Frankopan family

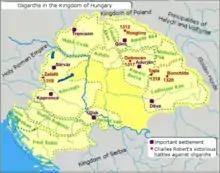
The provinces ruled by the "oligarchs" (powerful lords) in the early 14th century

Although the possessions of the family were exposed to every assault both from the east and the west, their power increased steadily until the 17th century when their lands reached further east. The Zrinski and Frankopan families came into closer affinity by marriage ties until in the eyes of the European courts they had become one of the most important families of Croatia.